Agent Z and the Penguin from Mars

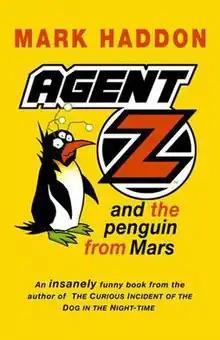
Cover for "Agent Z and the Penguin From Mars" on which the series was based.

Agent Z and the Penguin from Mars is a 1996 Children's BBC sitcom, based on the book of the same name by Mark Haddon.